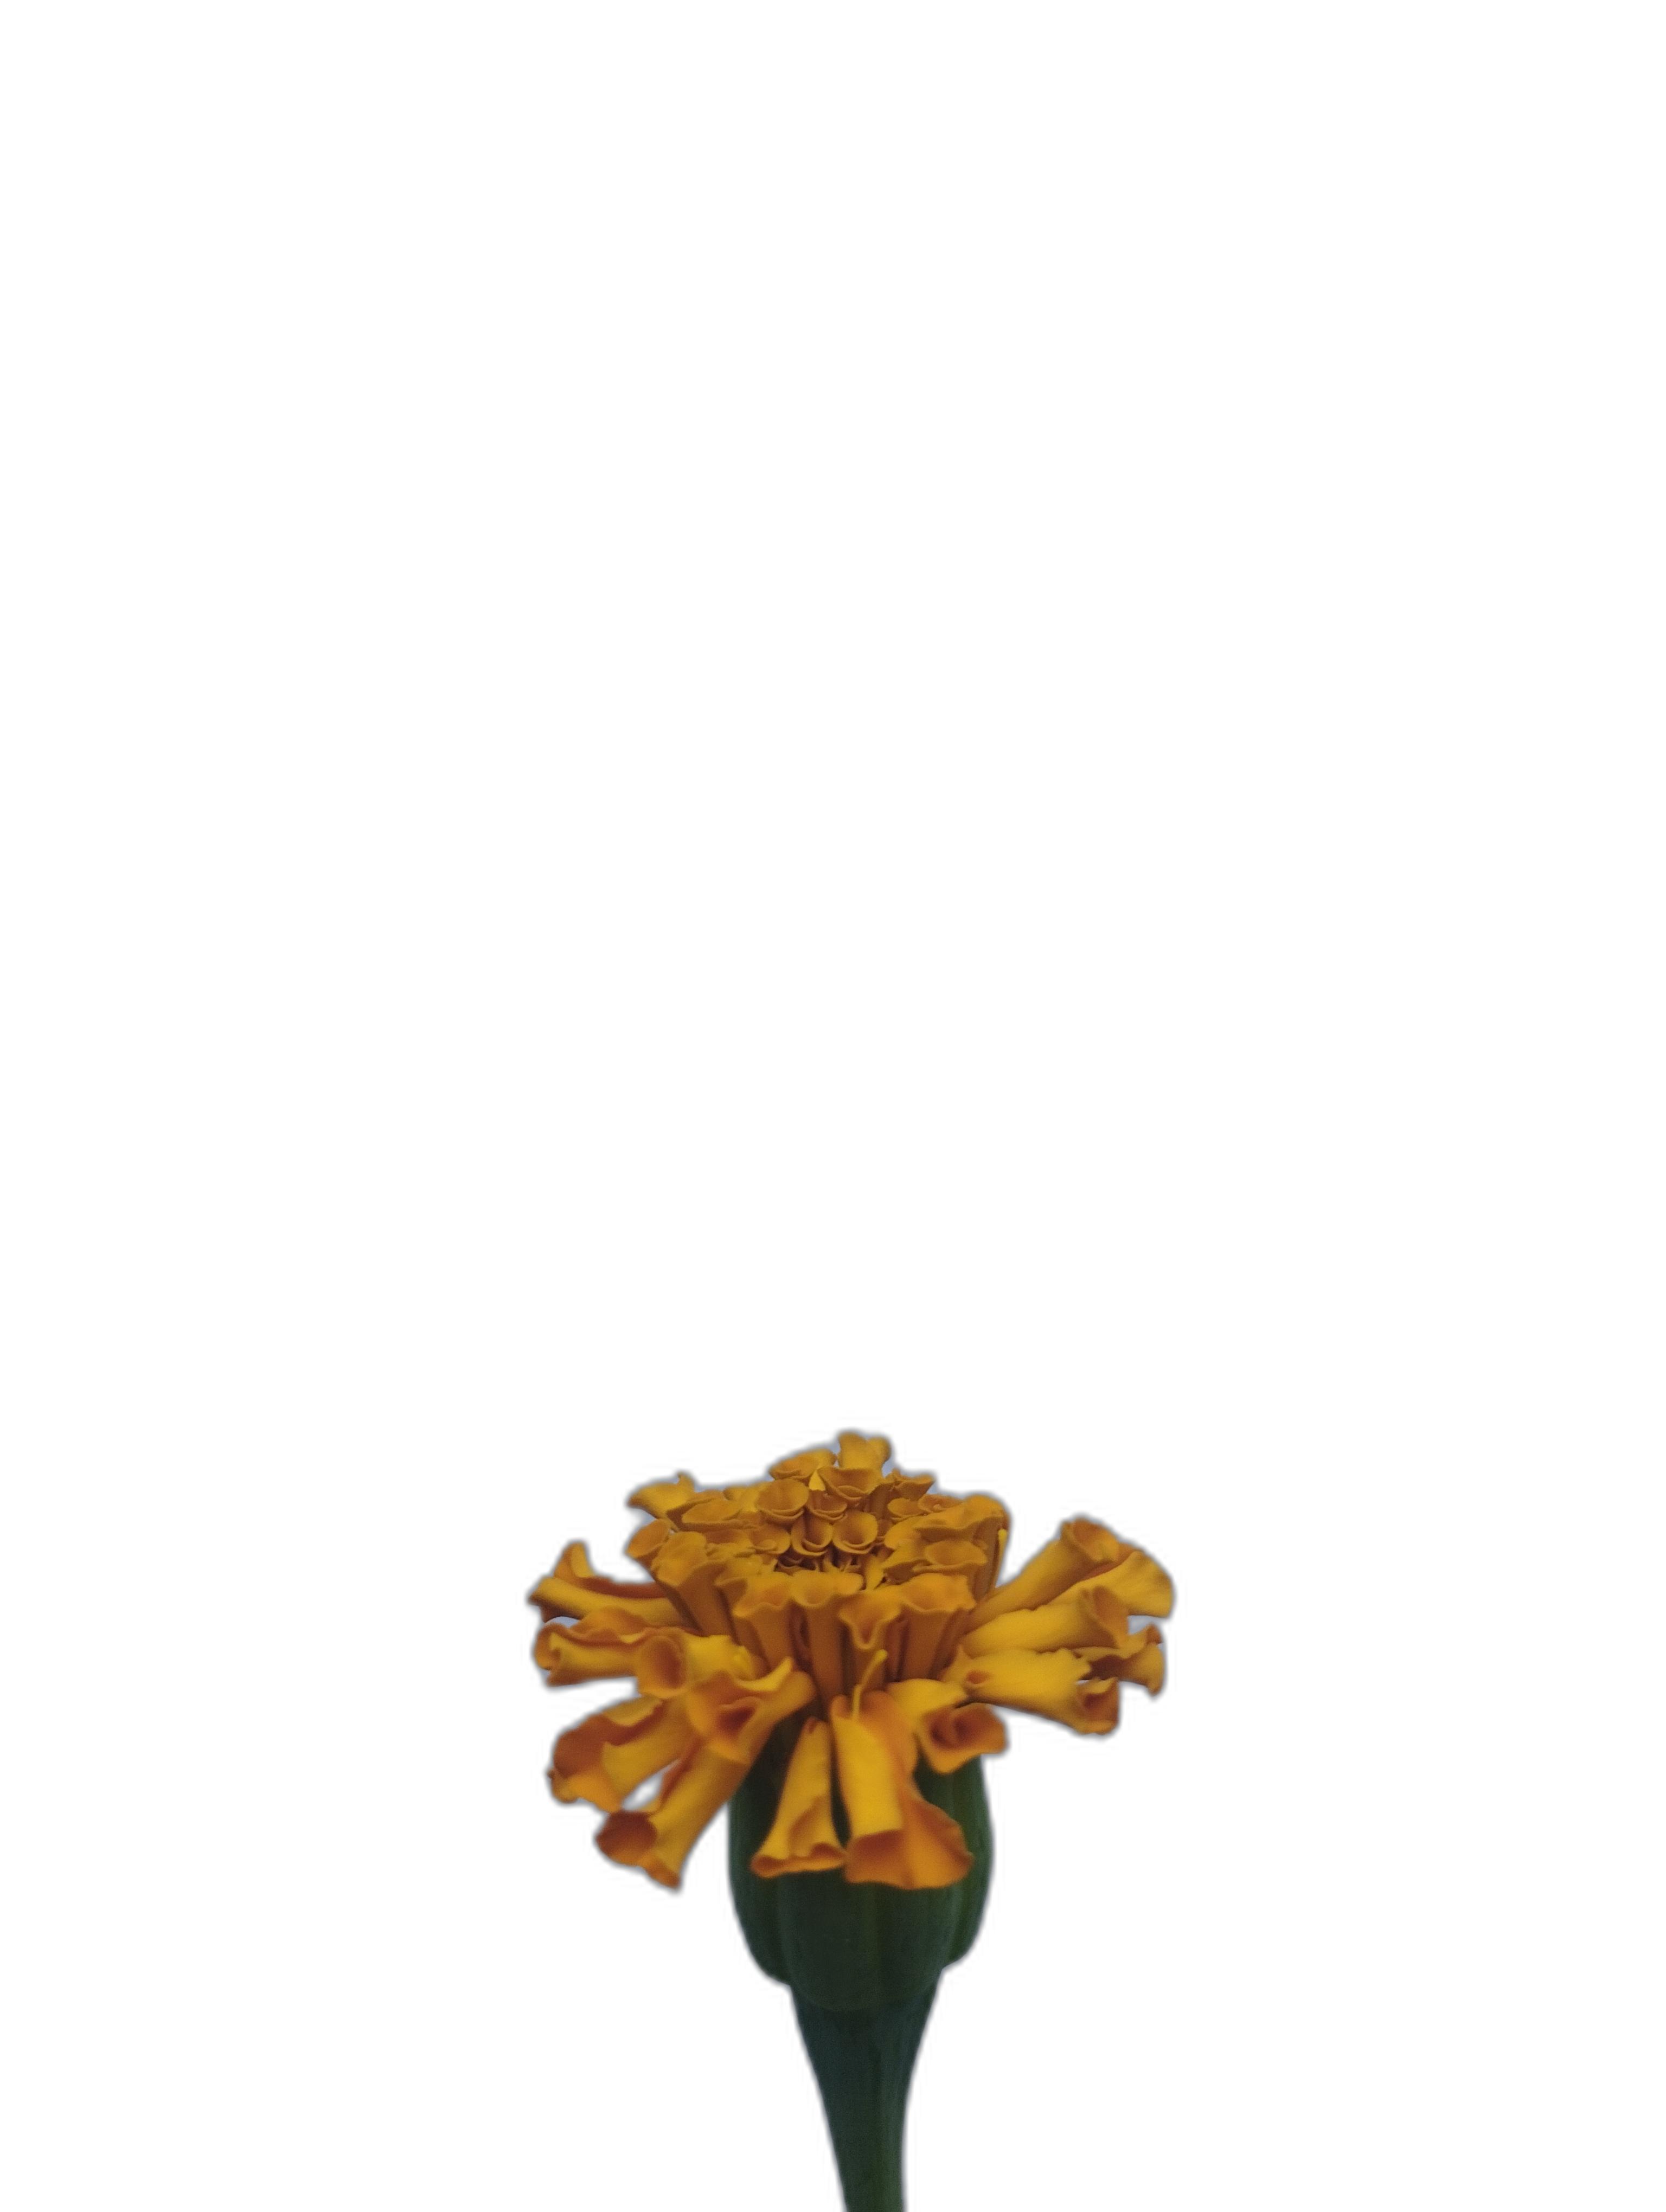
Label: Marigold